Financial transaction

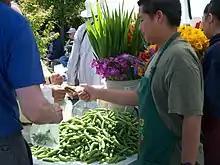
Financial transaction involving money and agricultural goods at a farmers' market

A financial transaction is an agreement, or communication, between a buyer and seller to exchange goods, services, or assets for payment. Any transaction involves a change in the status of the finances of two or more businesses or individuals. A financial transaction always involves one or more financial asset, most commonly money or another valuable item such as gold or silver.